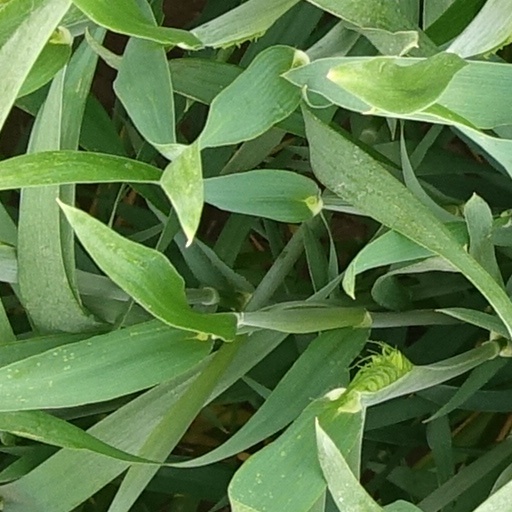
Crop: wheat